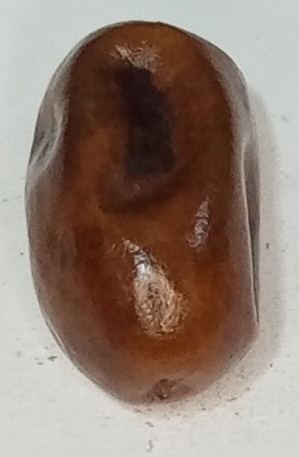
Variety: fasli-toto
Size: small
Grade: grade-1